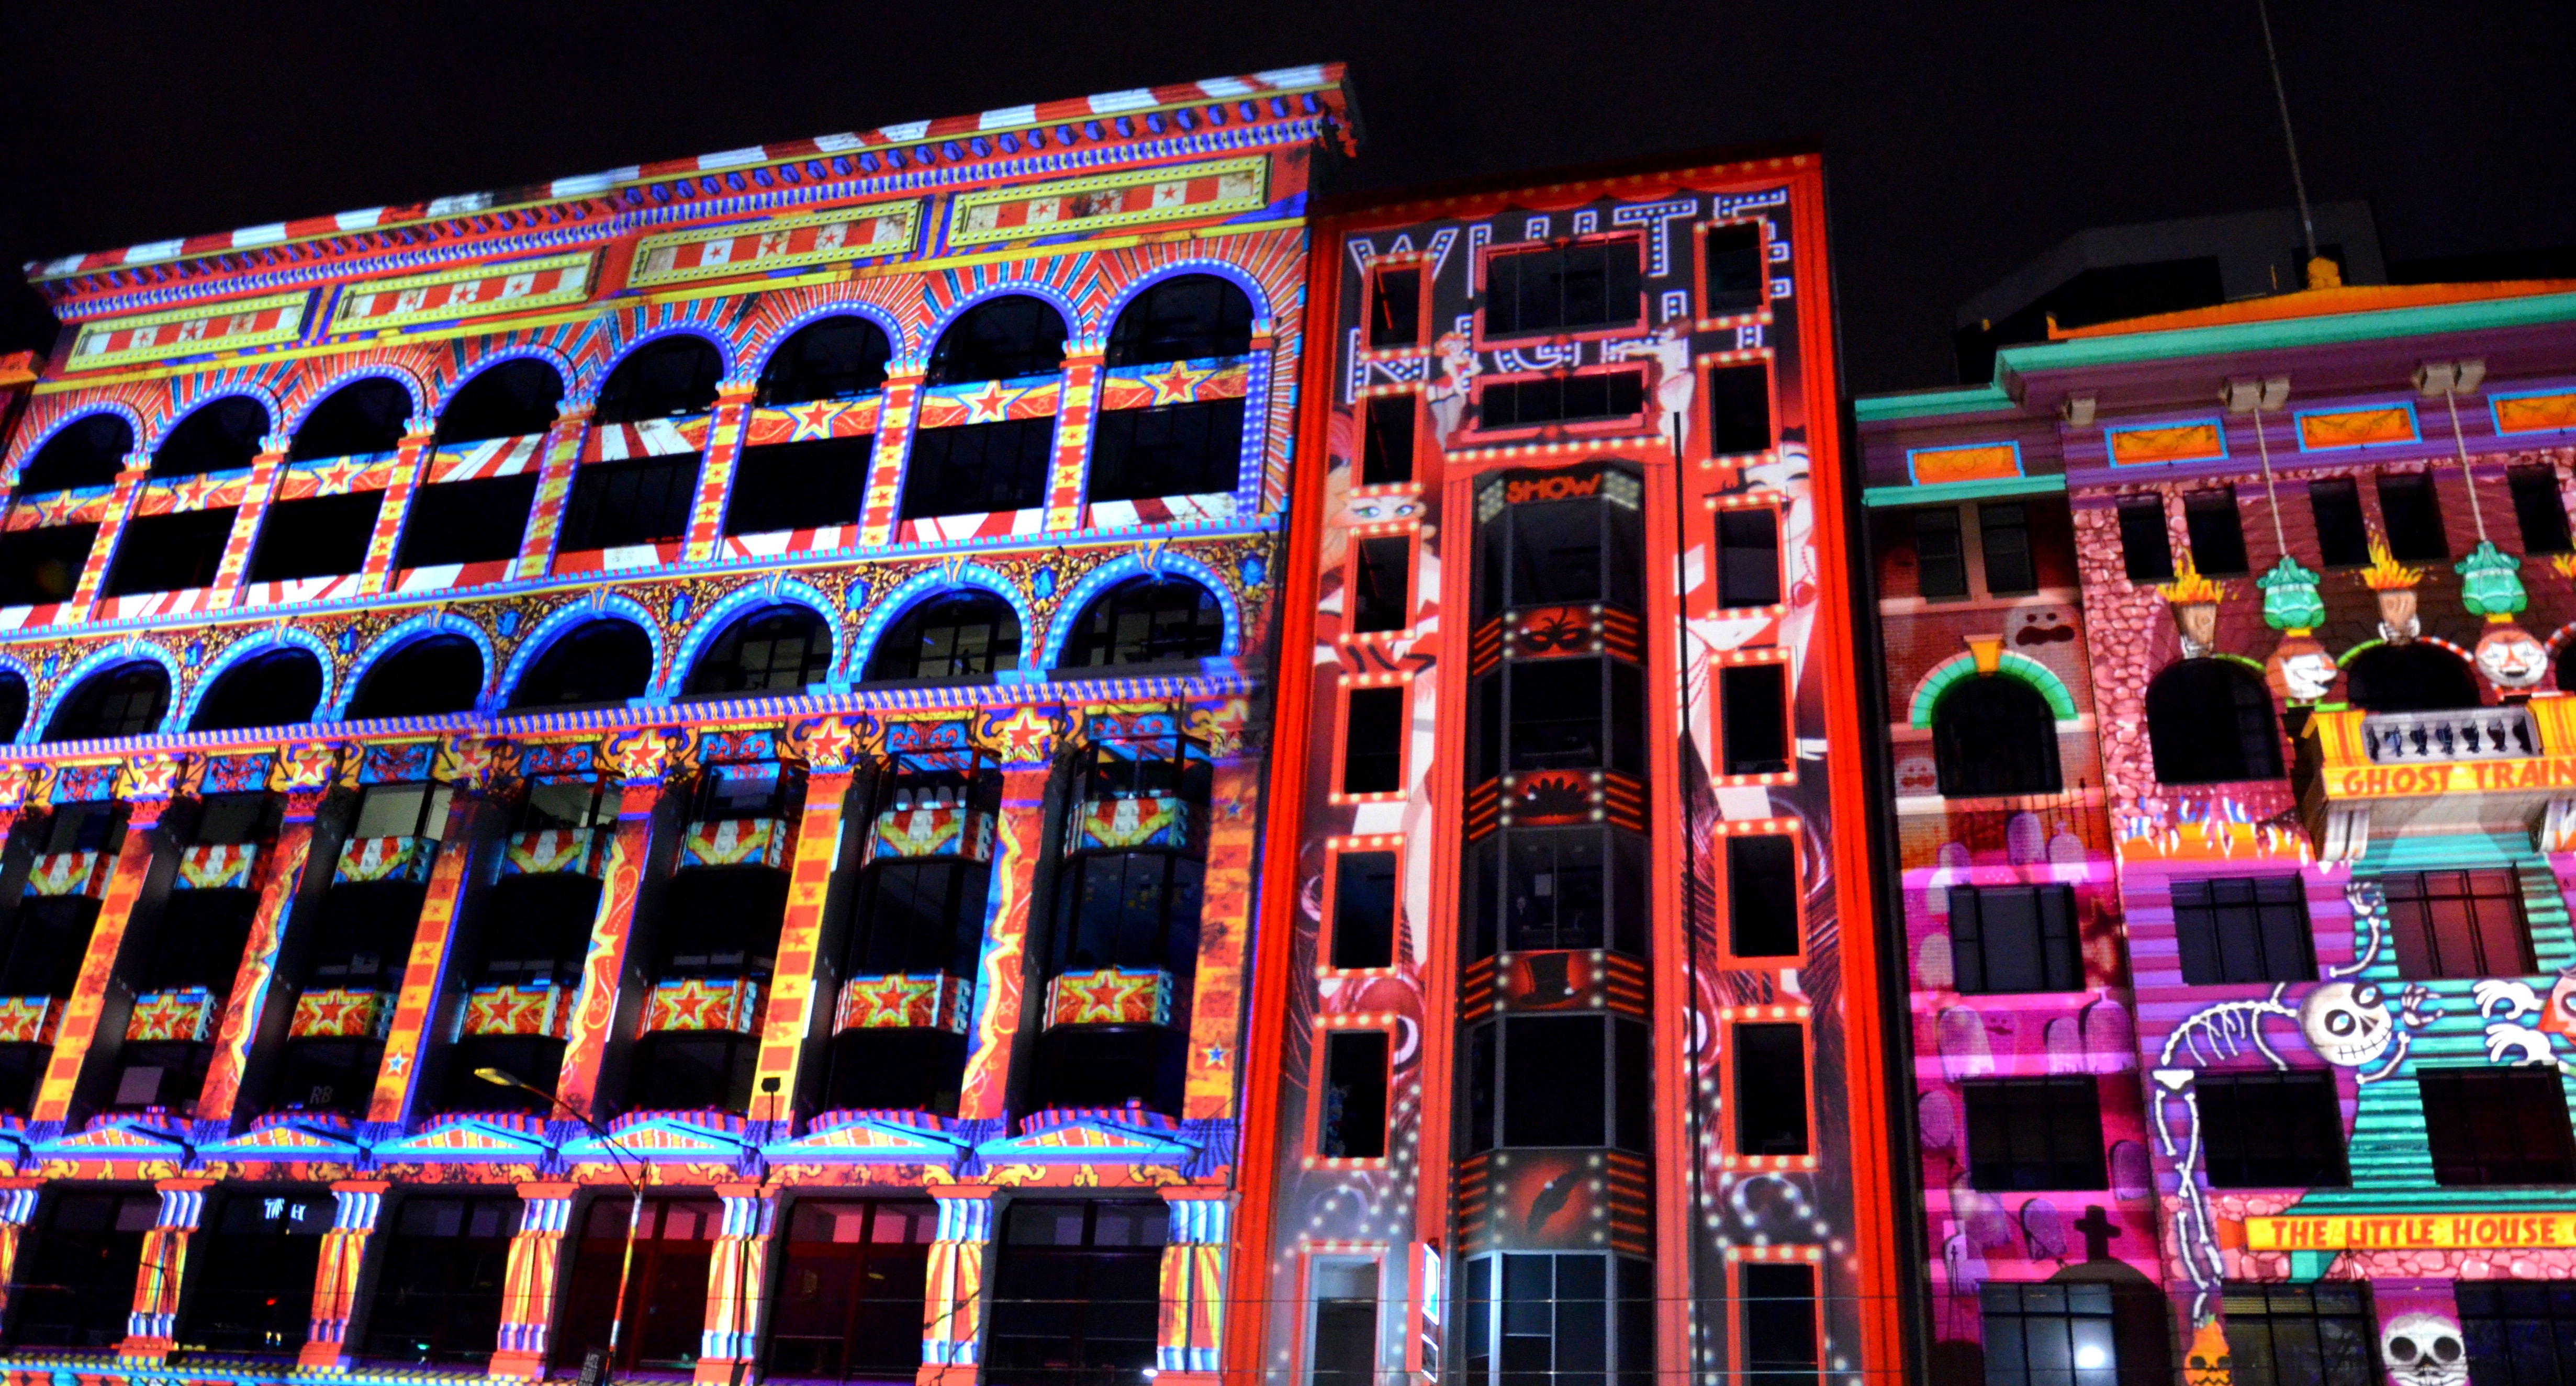
structure, night, cityscape, landmark, stadium, arena, stage, metropolis, sport venue, display device